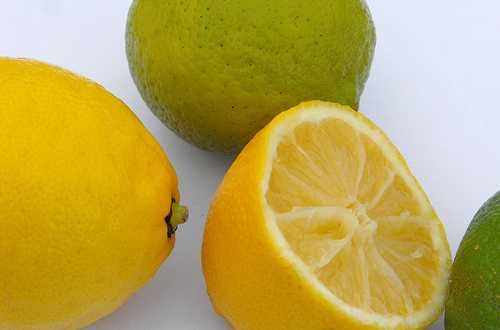
Label: Lemon